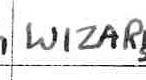
Label: Wizards